Anders Levermann

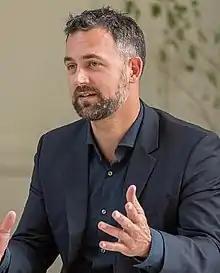
Anders Levermann (Potsdam, Germany, 2016)

Anders Levermann is a climate scientist at the Potsdam Institute for Climate Impact Research and Columbia University. He is a Professor of the Dynamics of the Climate System at Institute for Physics and Astrophysics of the Potsdam University, Germany. He has been involved in the assessment report of the Intergovernmental Panel on Climate Change since 2004 (contributing author to the paleoclimate chapter of the fourth assessment report, lead author of sea-level change chapter of the fifth report, lead author of the ocean, cryosphere and sea level chapter of the current Sixth Assessment Report). Levermann advises political and economic stakeholders on the issue of climate change.